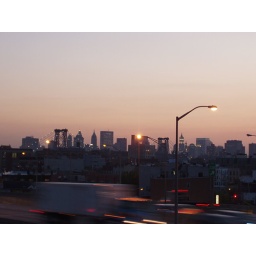
Sunset view over the Brooklyn-Queens Expressway from my studio office window May 2, 2006. Meeker Ave &amp;amp; Withers Street.